Marc Smith (poet)

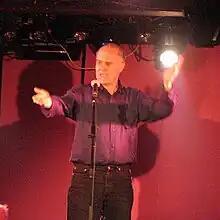
Smith in 2012

Marc Kelly Smith (born 1949) is an American poet and founder of the poetry slam movement, for which he received the nickname Slam Papi.